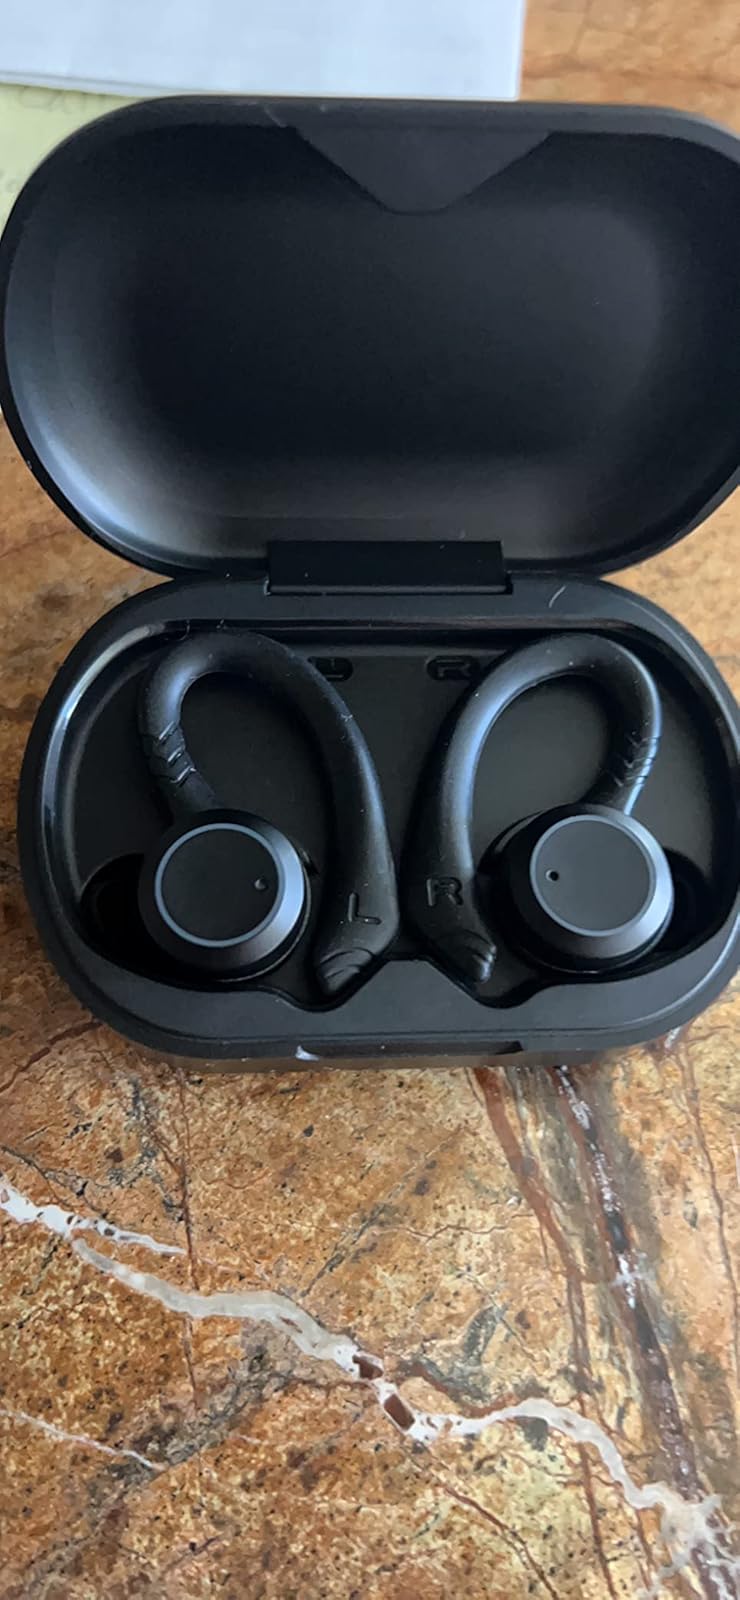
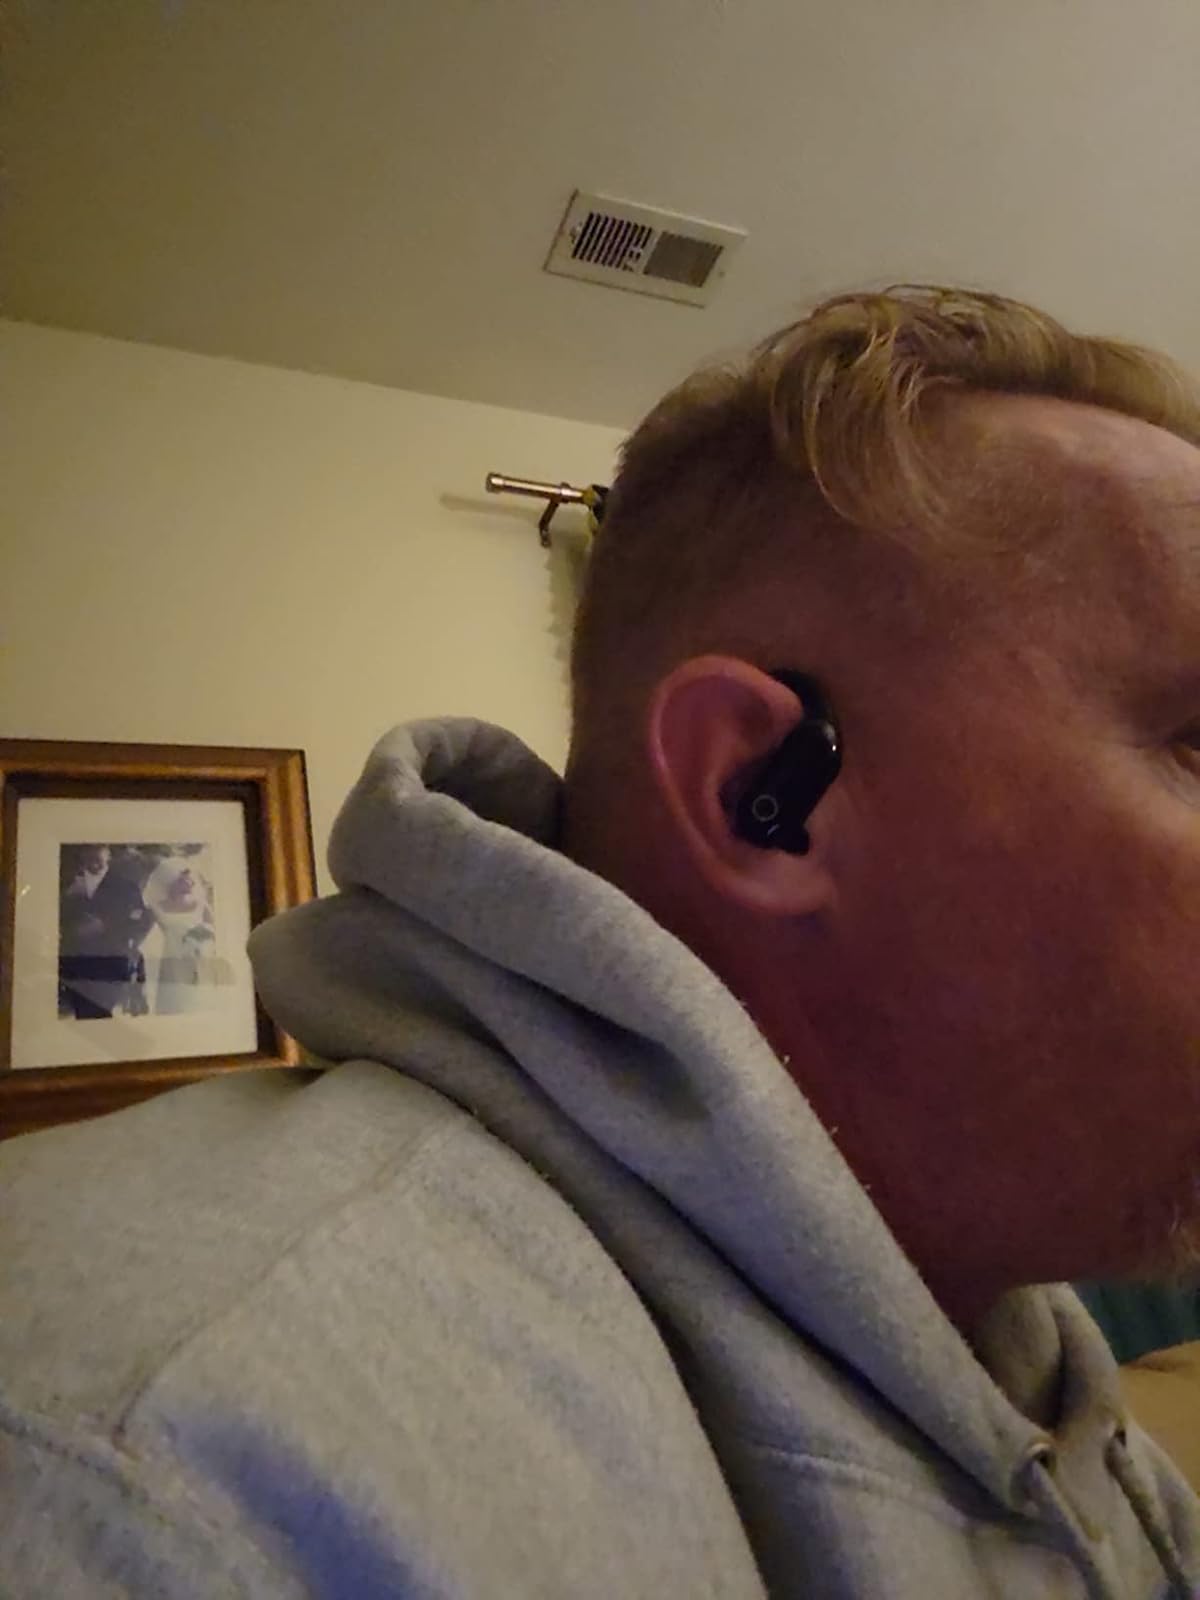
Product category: earbuds
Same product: no